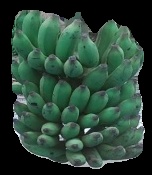
Variety: elakki-bale
Grade: grade3